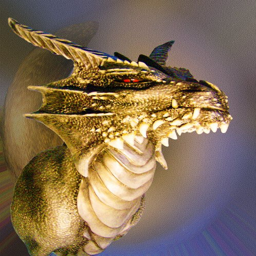
the largest dragon i have made .